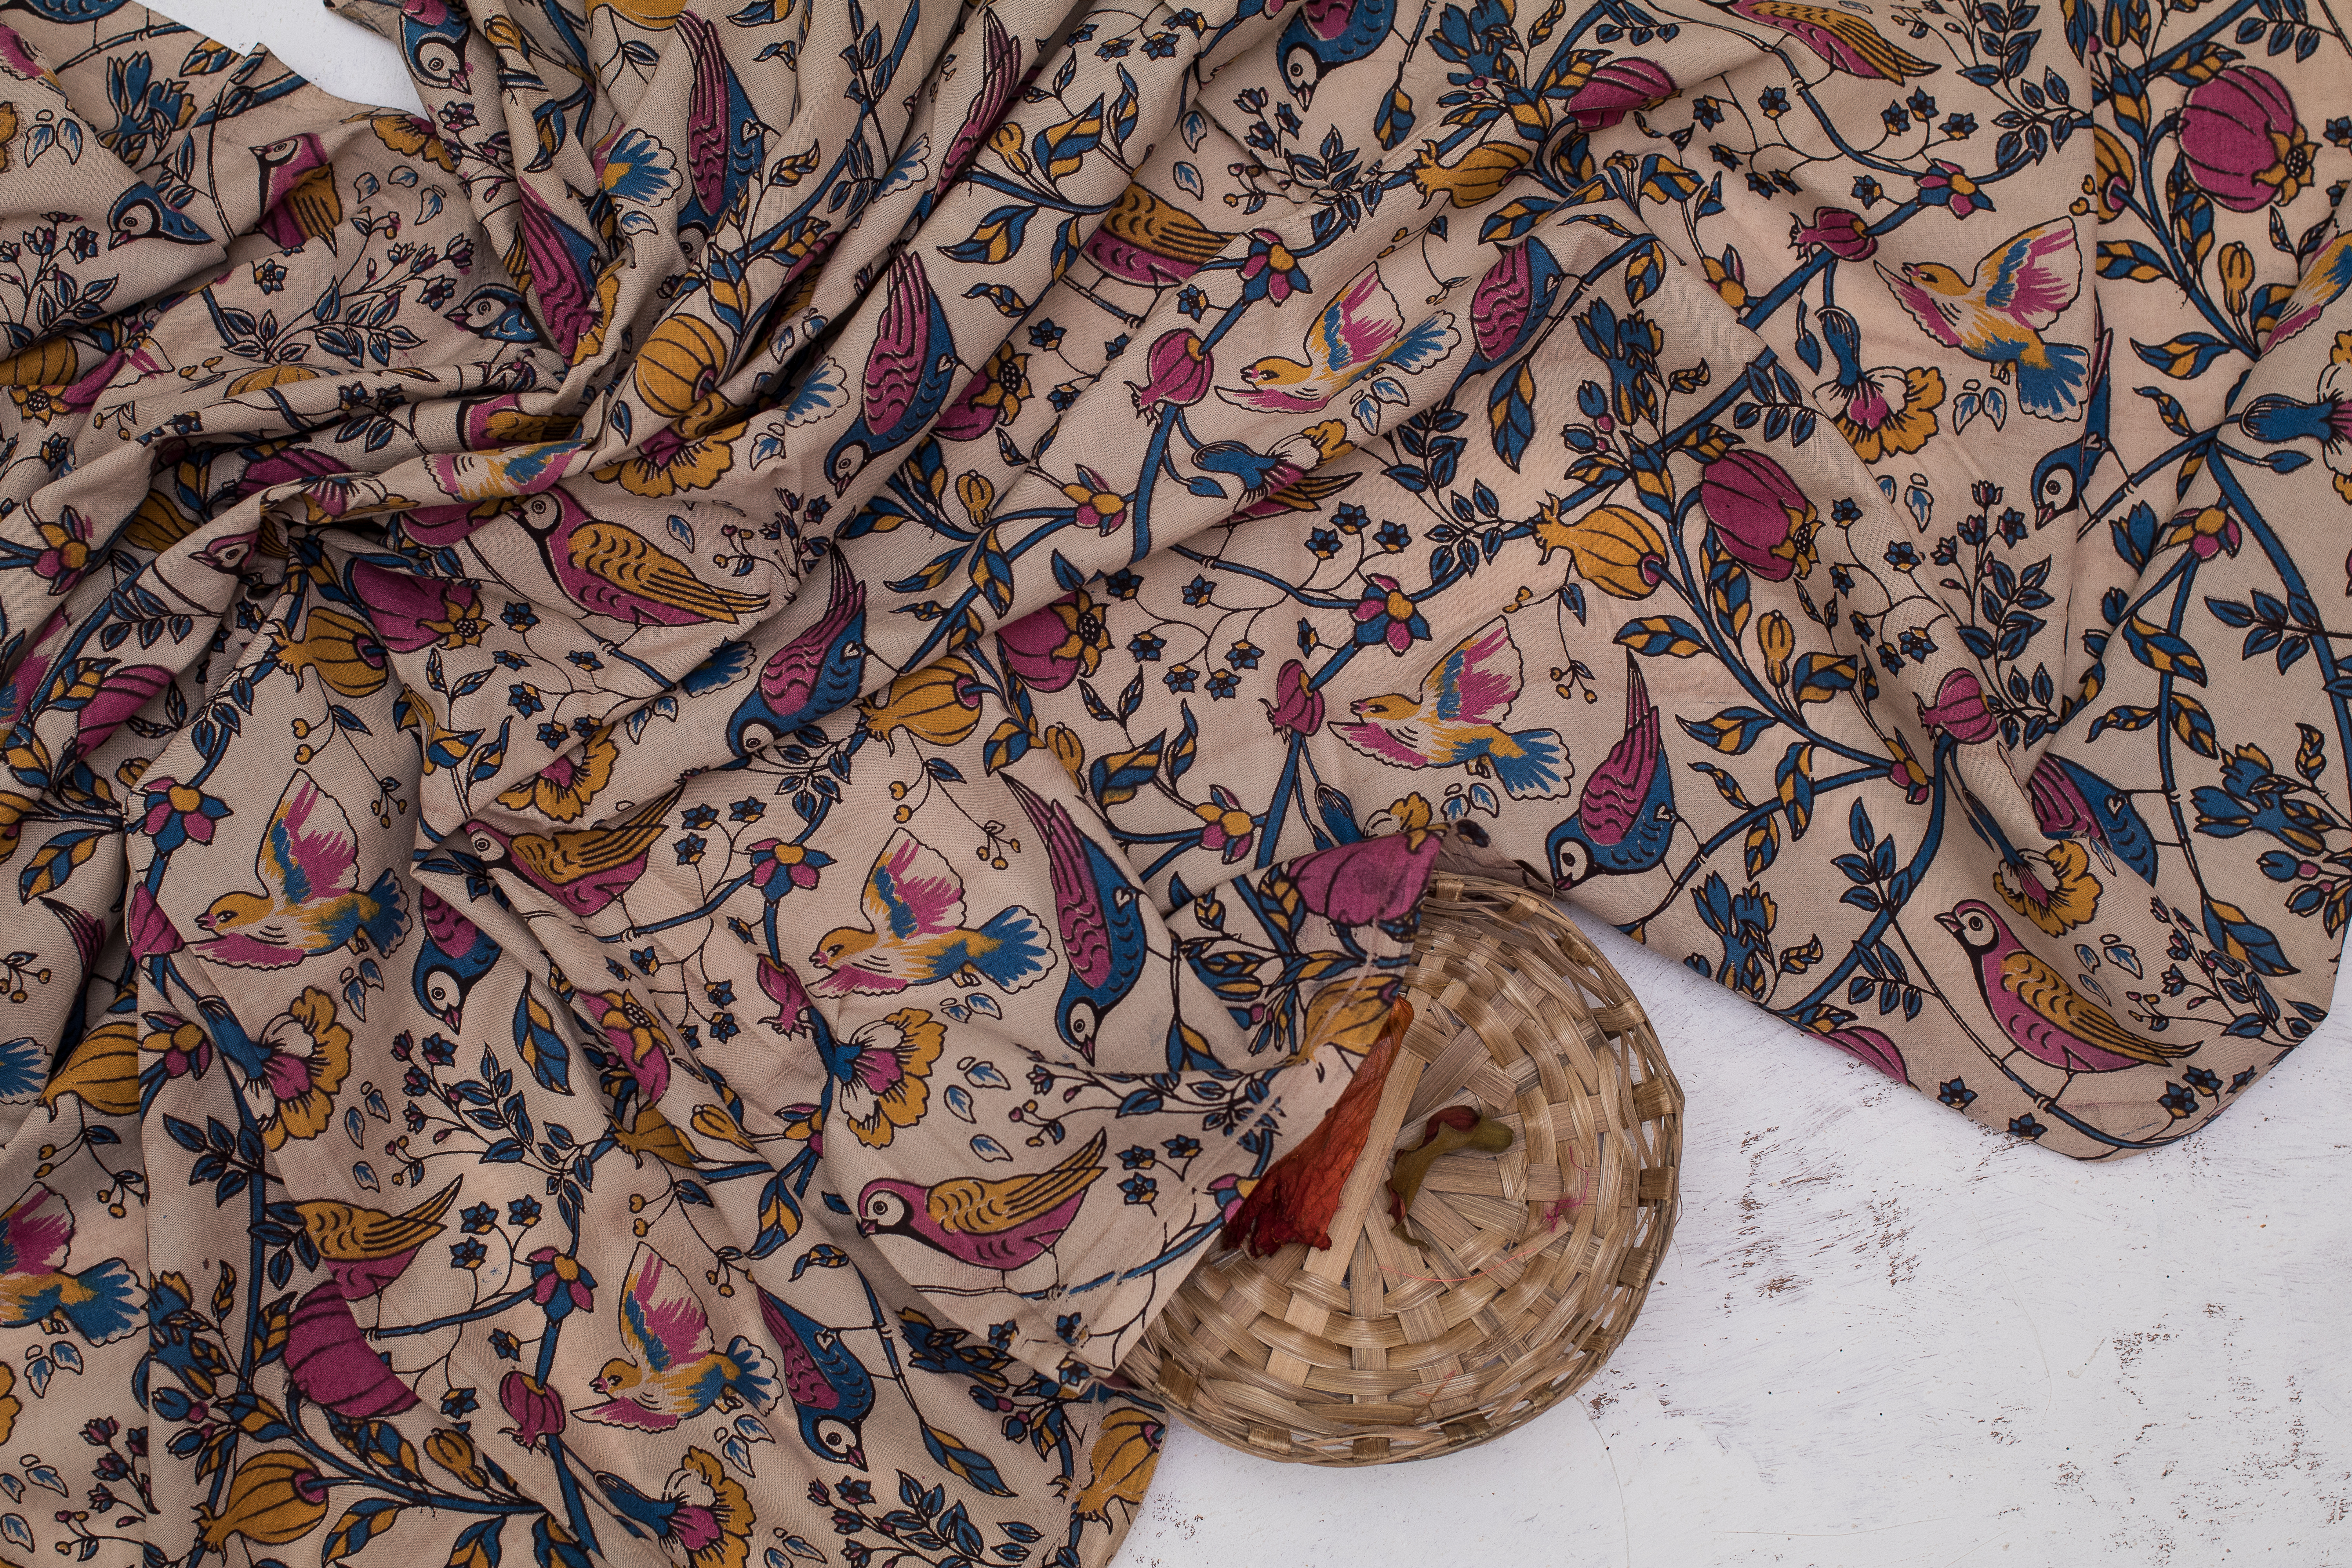
wear, fabrics, textile, pattern, art, visual arts, beige